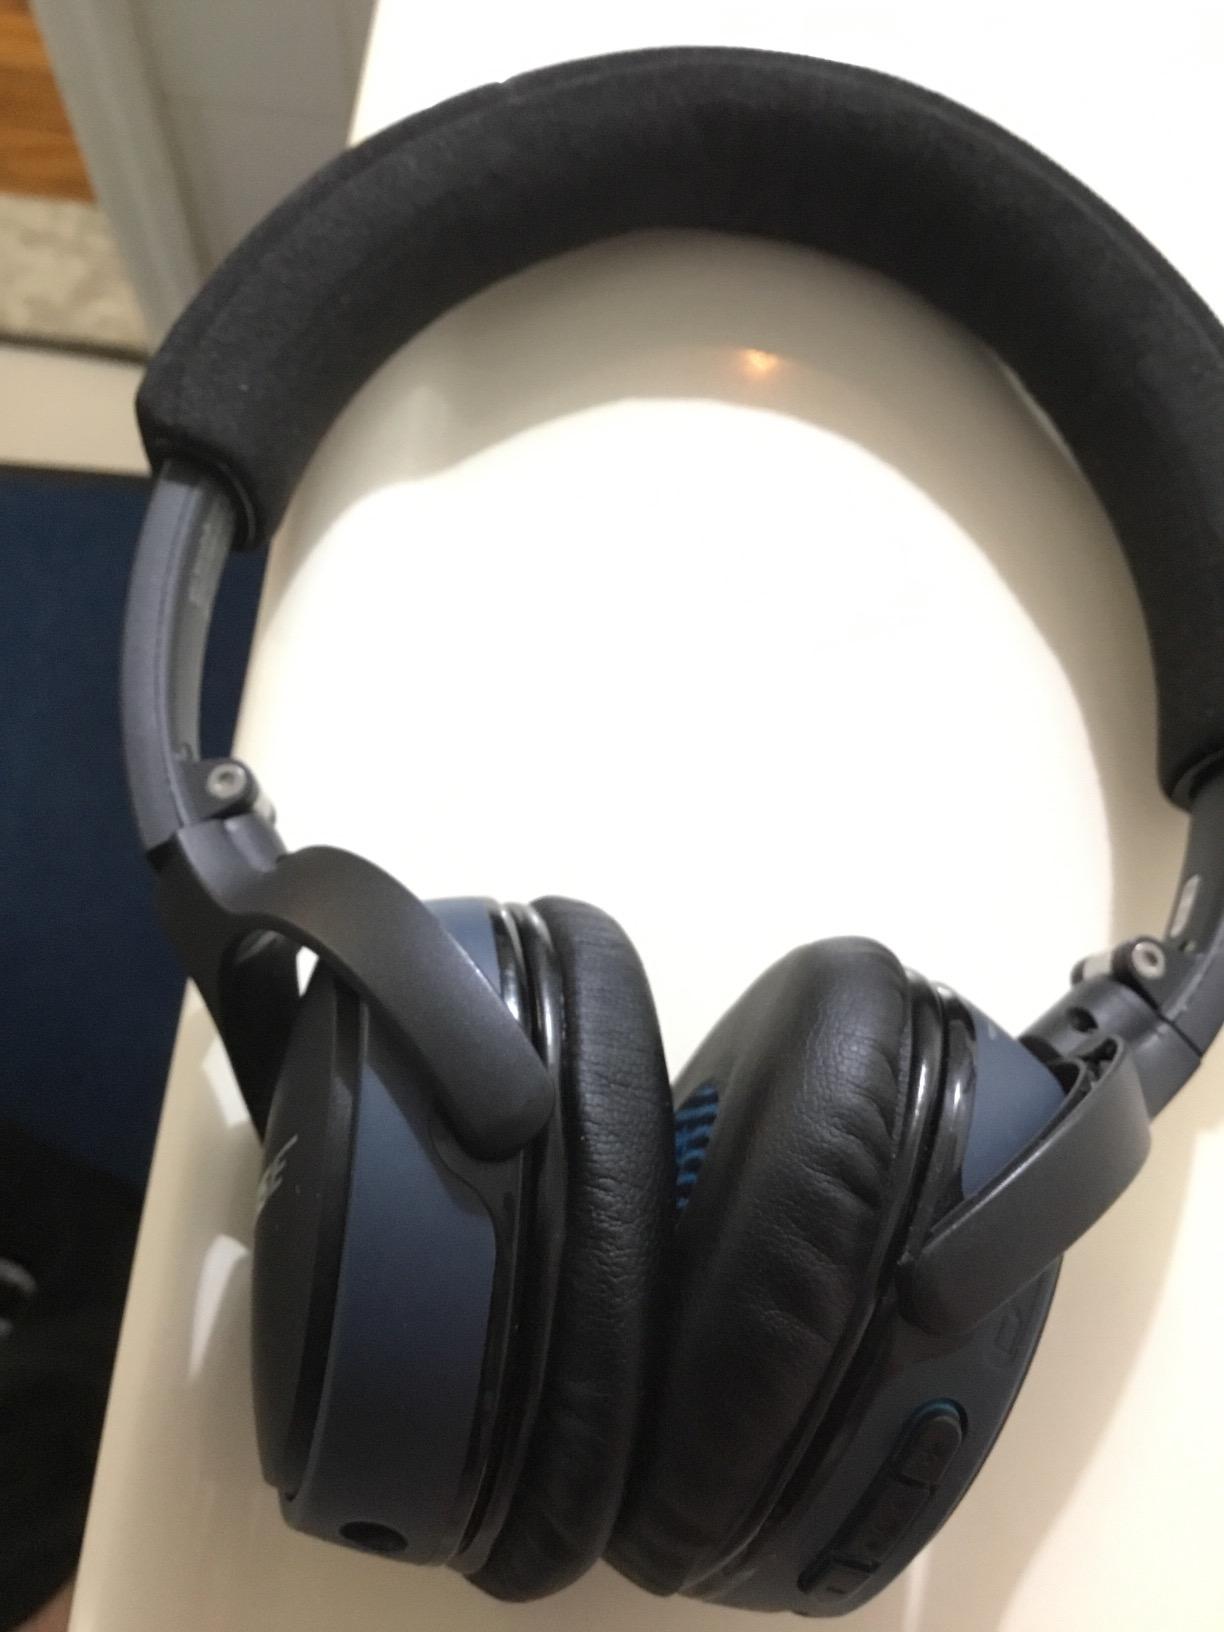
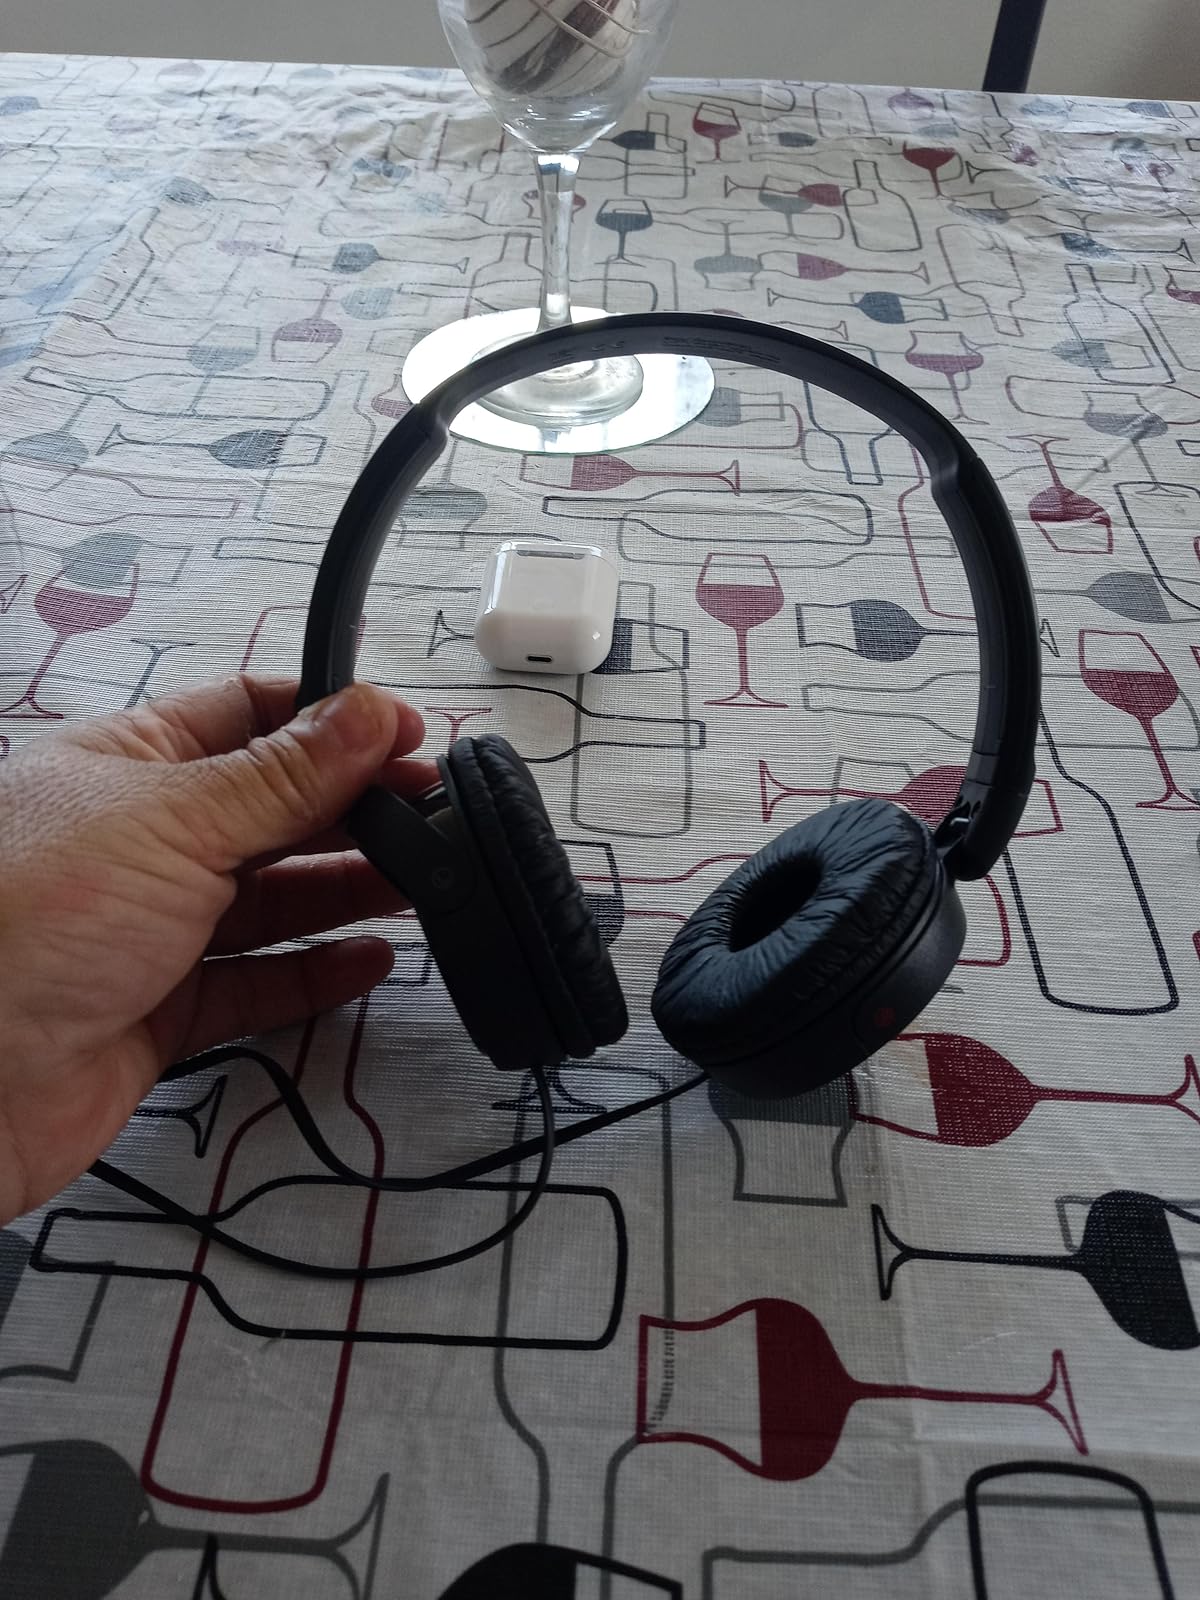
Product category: headphones
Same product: no